Naalkavala

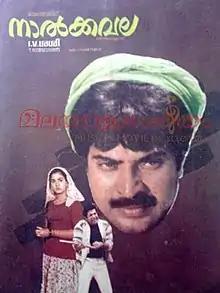

Naalkavala is a 1987 Indian Malayalam-language action drama film, directed by I. V. Sasi, written by T. Damodaran and produced by K. V. Abraham, alias Thomsun Babu for Thomsun Films. The film stars Mammootty, Shobhana, Seema, Urvashi, Sreenivasan Captain Raju, T. G. Ravi, Devan and M. G. Soman. The film has musical score by Shyam.